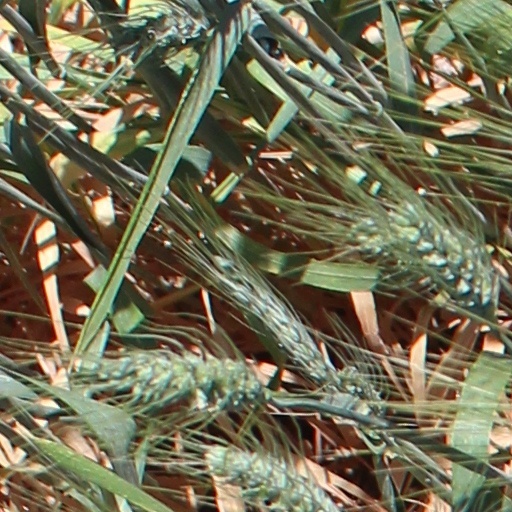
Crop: wheat